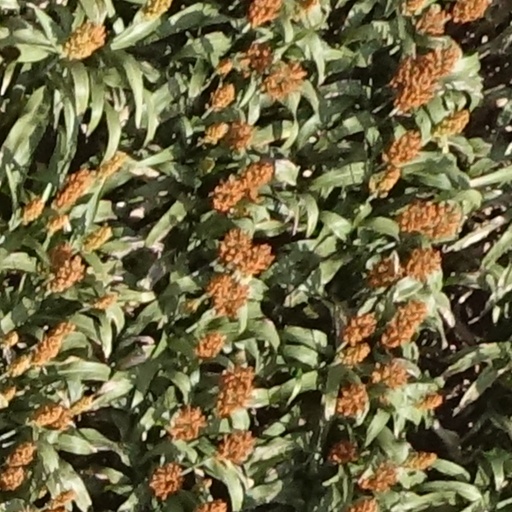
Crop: sorghum